United Nations Security Council Resolution 1515

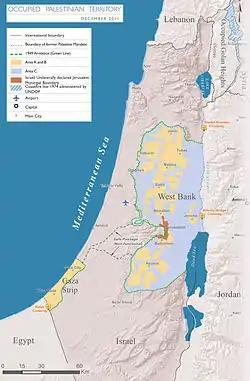
Israel, Gaza and West Bank

United Nations Security Council resolution 1515, adopted unanimously on 19 November 2003, after recalling all previous resolutions on the situation in the Middle East, particularly resolutions 242 (1967), 338 (1973), 1397 (2002) and the Madrid Principles, the Council endorsed the Road map for peace proposed by the Middle East Quartet in an attempt to resolve the Israeli–Palestinian conflict. The resolution, proposed by Russia, envisaged a Palestinian state by 2005 in return for security guarantees for Israel.